Rise of nationalism in the Ottoman Empire

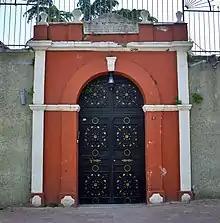
The Ahrida Synagogue

An important aspect of forming a national Jewish identity, especially based on religion, was the construction of Synagogues. The Jewish houses of worship allowed Jews to congregate in worship and share their ideas and beliefs. Many synagogues were constructed or rebuilt during Ottoman rule. The Bet Yaakov Synagogue was constructed in Istanbul in 1878. The Ahrida Synagogue is an extremely notable one built in Istanbul in the 1430s. It is located in the Balat area of Istanbul, a formerly vibrant Jewish area. These synagogues were able to function as the cultural center within their own communities.